Sticky bun
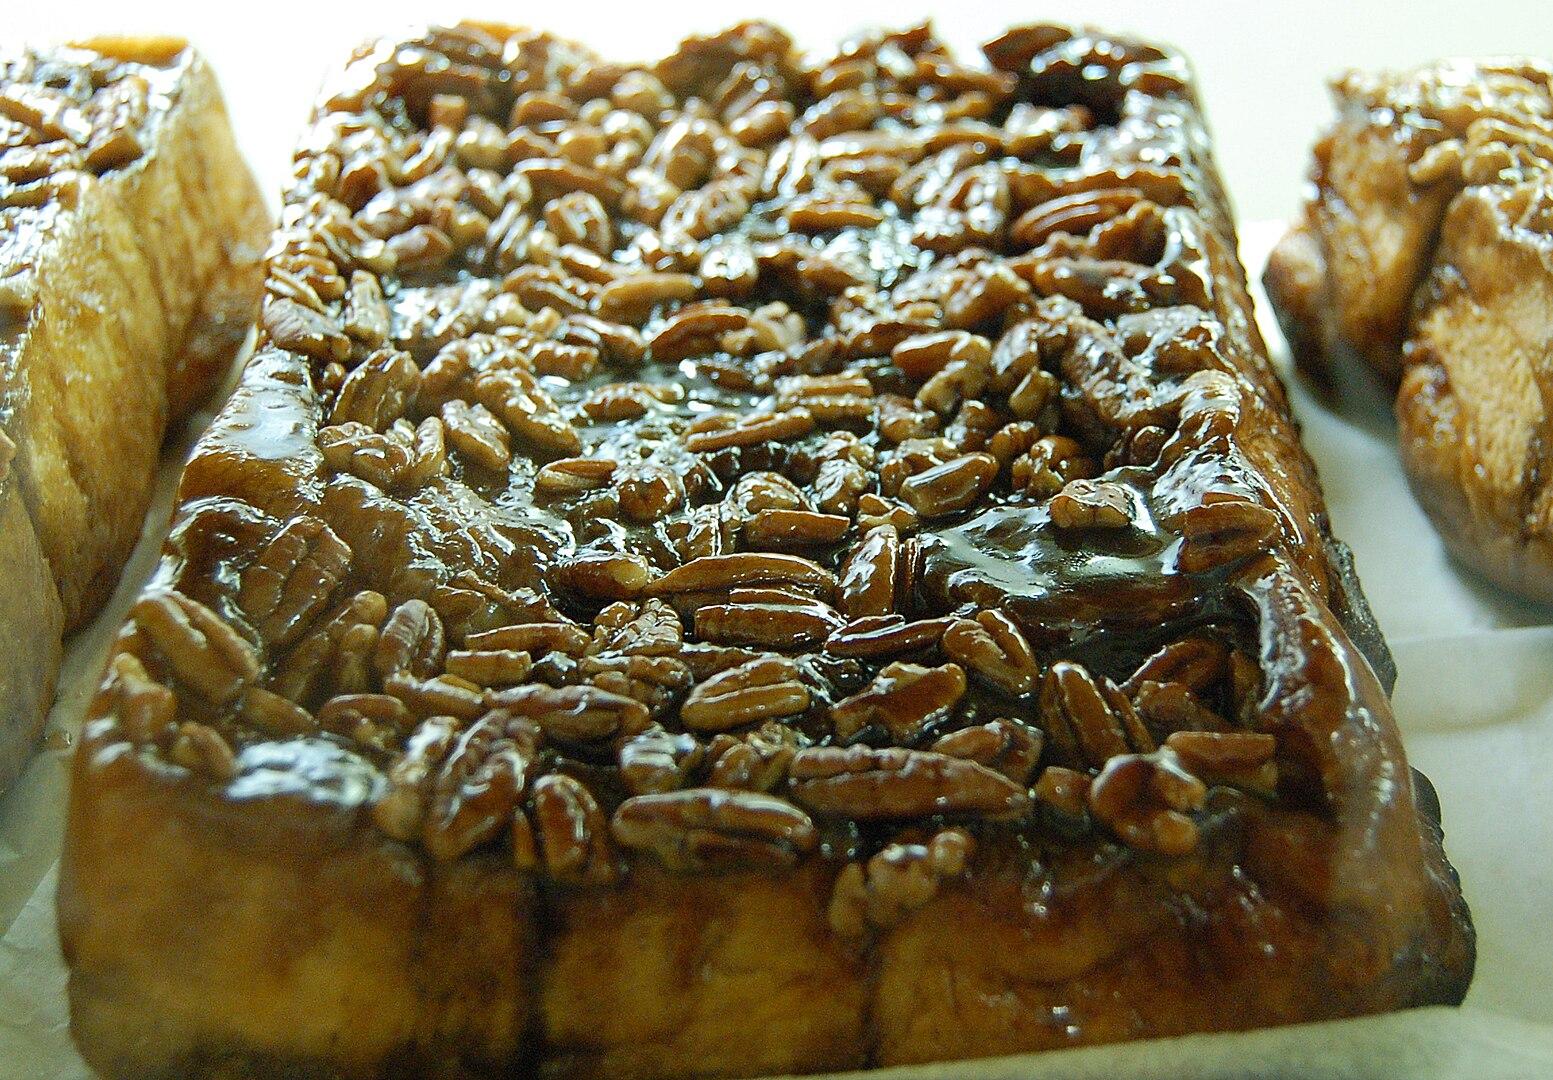
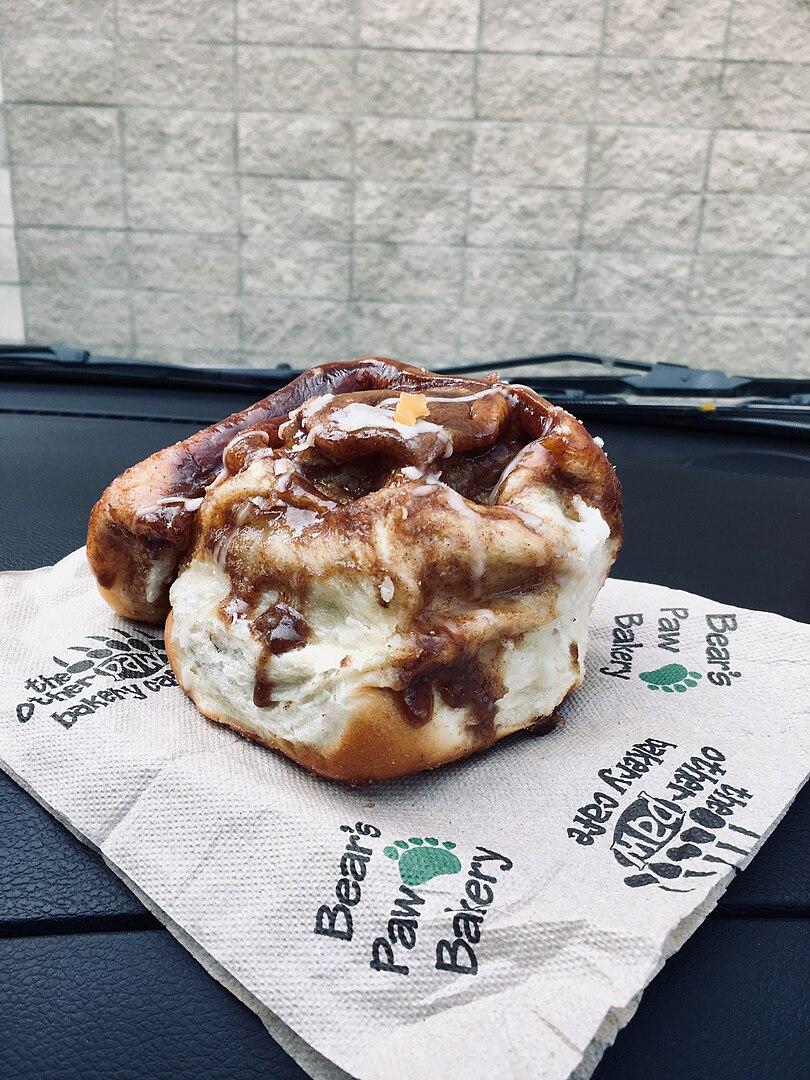
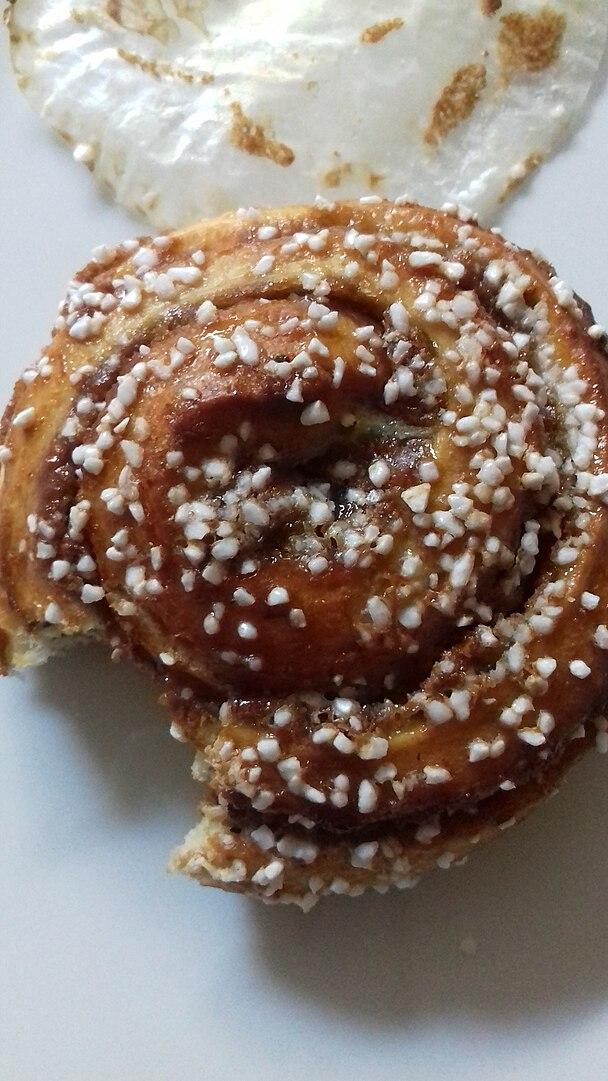
Also known as:
es - Spanish: Sticky bun
ja - Japanese: スティッキーバン
jv - Javanese: Bun kelèt
Category: bread (sweet roll)
Cuisine: Global
Associated cuisines: Global
Area: Global
Countries: Global
Region: Global, , , ,
The dish is a type of dessert or breakfast sweet roll that generally consist of rolled pieces of leavened dough — sometimes containing brown sugar or cinnamon — compressed together to form a kind of flat loaf corresponding to the size of the pan in which they are to be baked. Before the dough is placed in the baking-pan, the latter is lined with the "sticky" ingredients, such as brown sugar or honey (or both), as well as nuts and raisins and perhaps more sugar and sometimes butter. After the buns are baked, they are inverted so that the pan lining then becomes a topping.